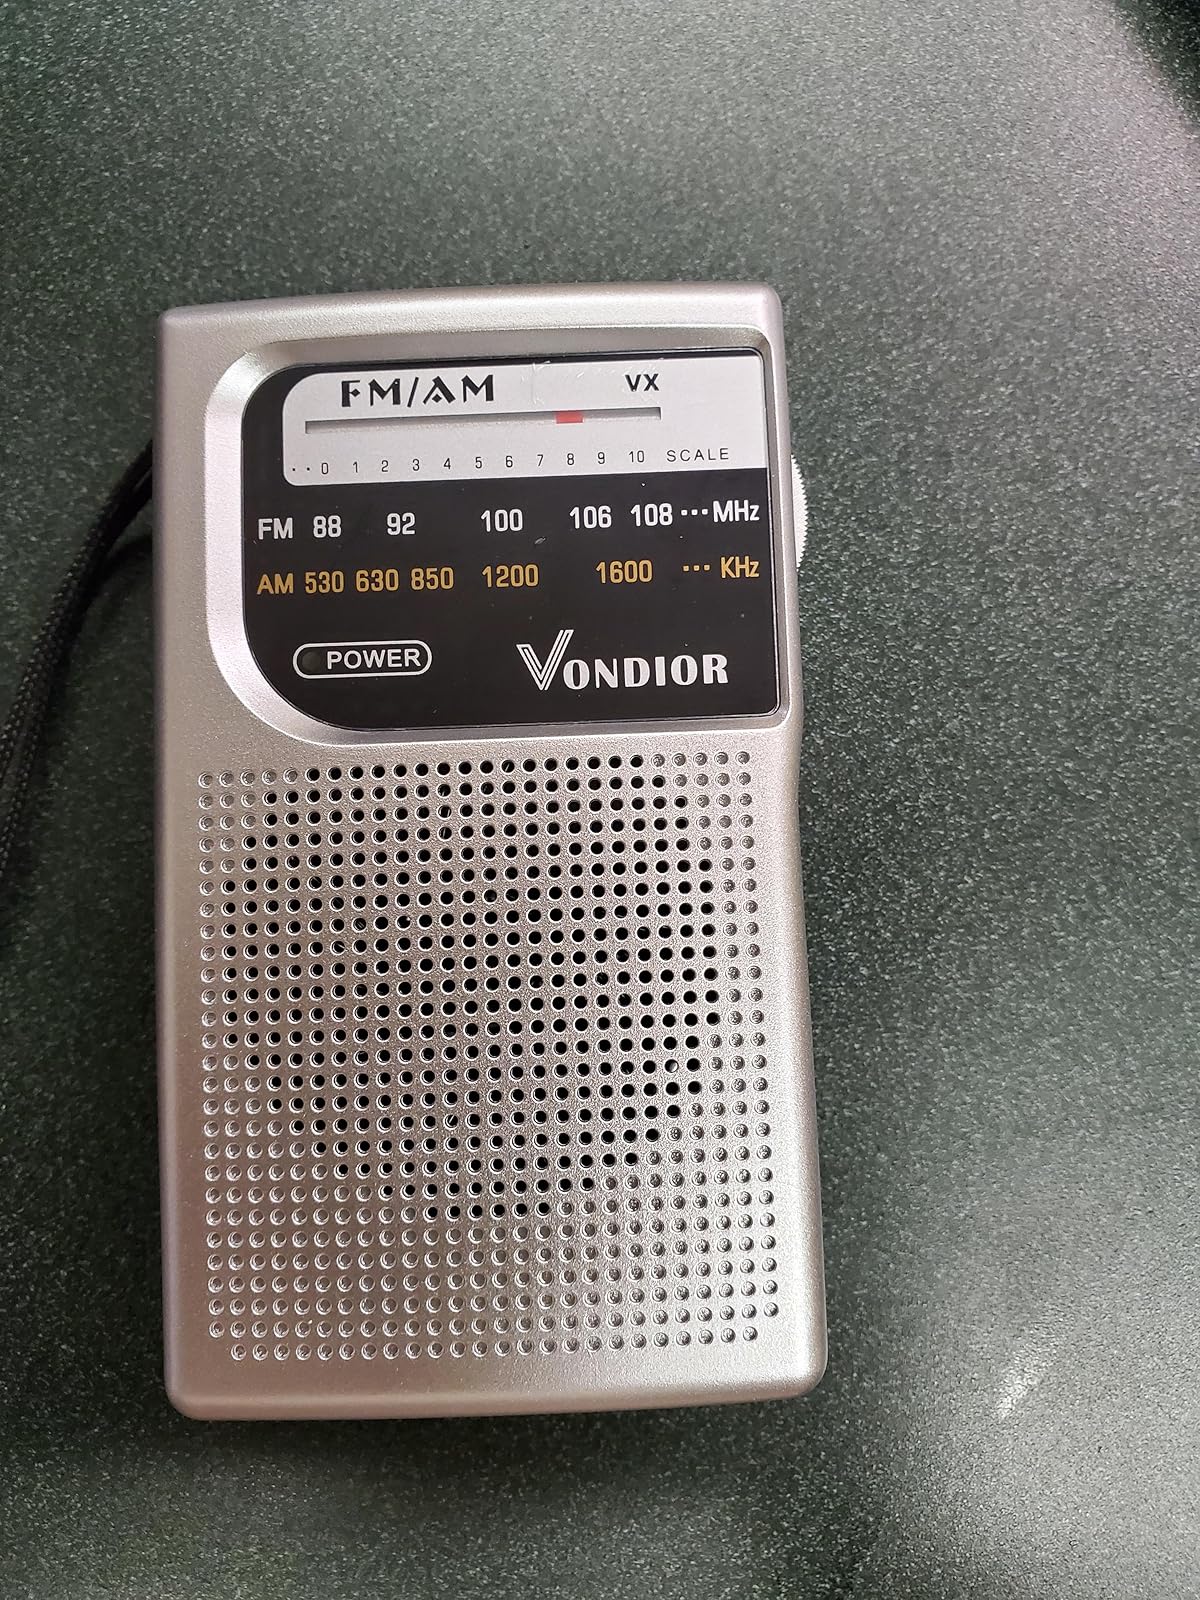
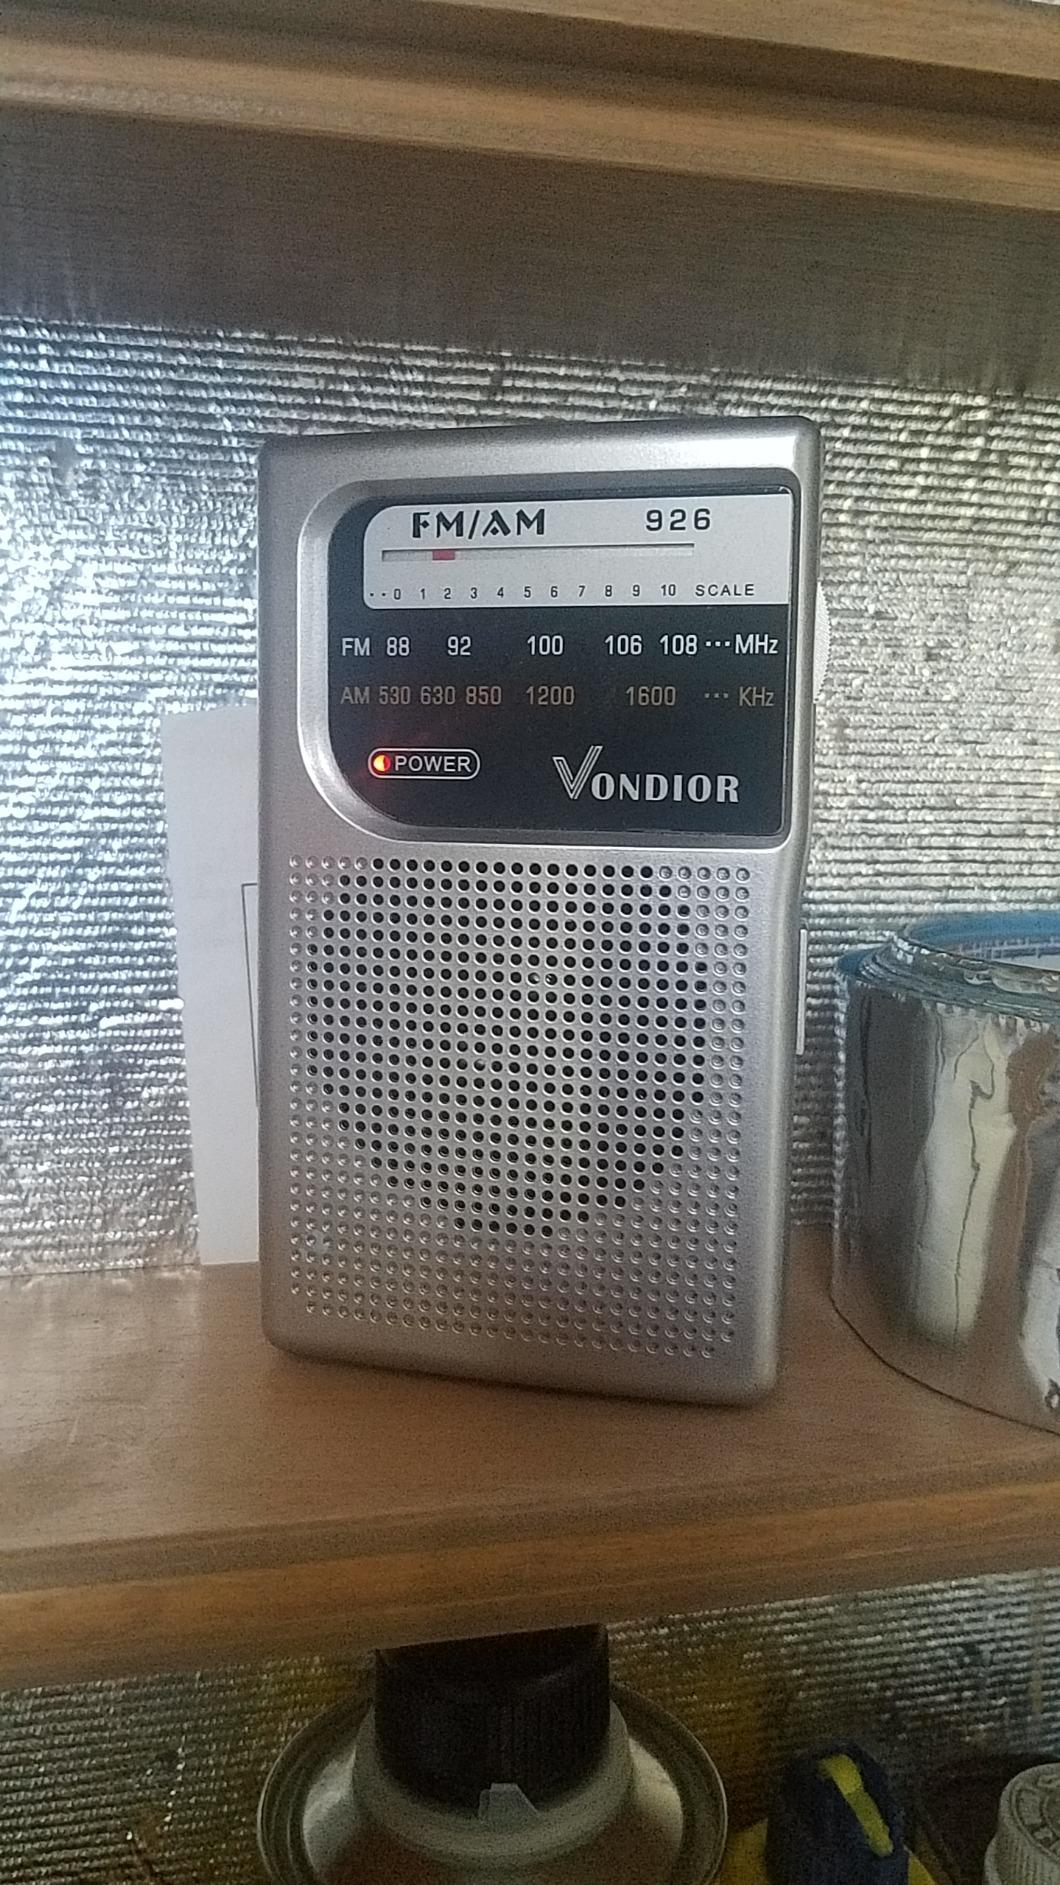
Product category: radio
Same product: yes